Charles Howard Walker

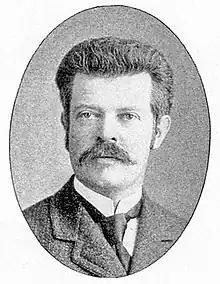
Charles Howard Walker (c. 1898)

Charles Howard Walker (January 9, 1857 – April 12, 1936) was an architect, designer and educator in Boston, Massachusetts, in the late 19th and early 20th centuries. He was associated with the architecture department at the Massachusetts Institute of Technology and was affiliated with Boston's Society of Arts and Crafts.